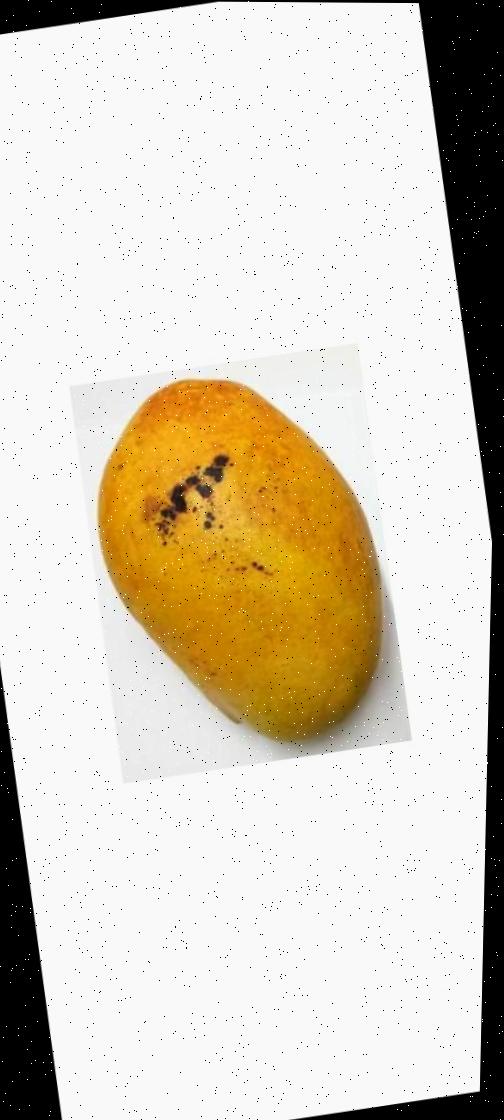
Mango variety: Bari-11